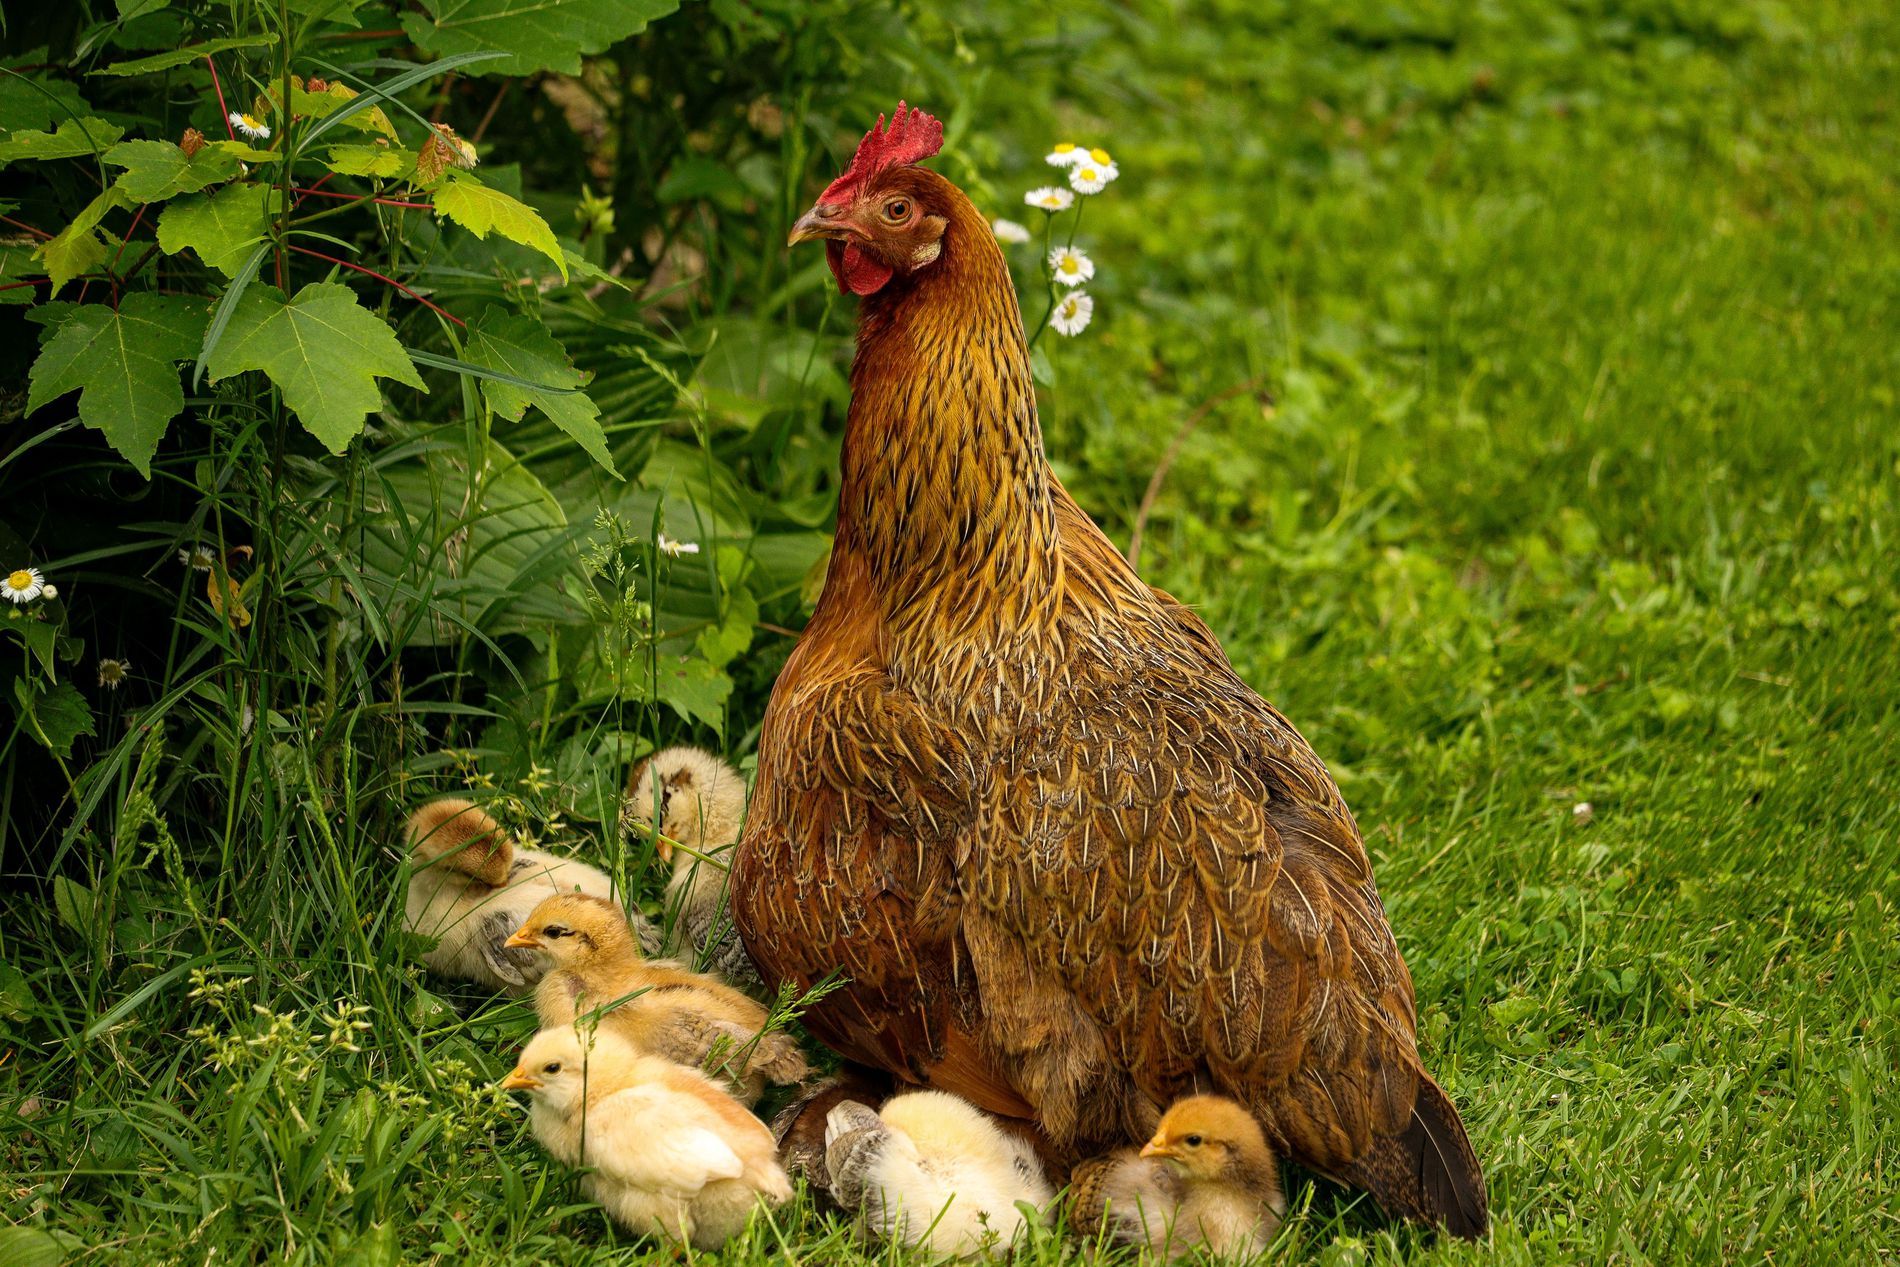
Mother Hen
This image shows a hen standing on grass, surrounded by little chicks. In the background are leafy plants and small flowers.
A close up landscape taken in natural, sunny daylight showing a hen with her chicks in an outdoor greenery place. The scene evokes a peaceful rural atmosphere.
Labels: Animal, Bird, Chicken, Fowl, Poultry, Hen, Rooster, Grass, chicks, Plant, Plants, Flowers
Camera: Canon Canon EOS Rebel SL3
Lens: EF-S55-250mm f/4-5.6 IS STM
Aperture: F5.6
Exposure: 1/350 sec
ISO: 500
Focal length: 163